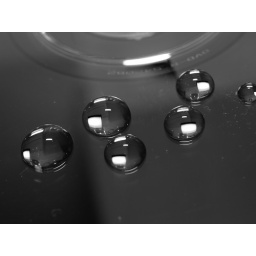
Water Drops in black white